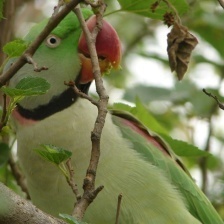
Species: ALEXANDRINE PARAKEET
Scientific name: PSITTACULA EUPATRIA